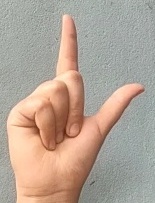
ASL sign: L